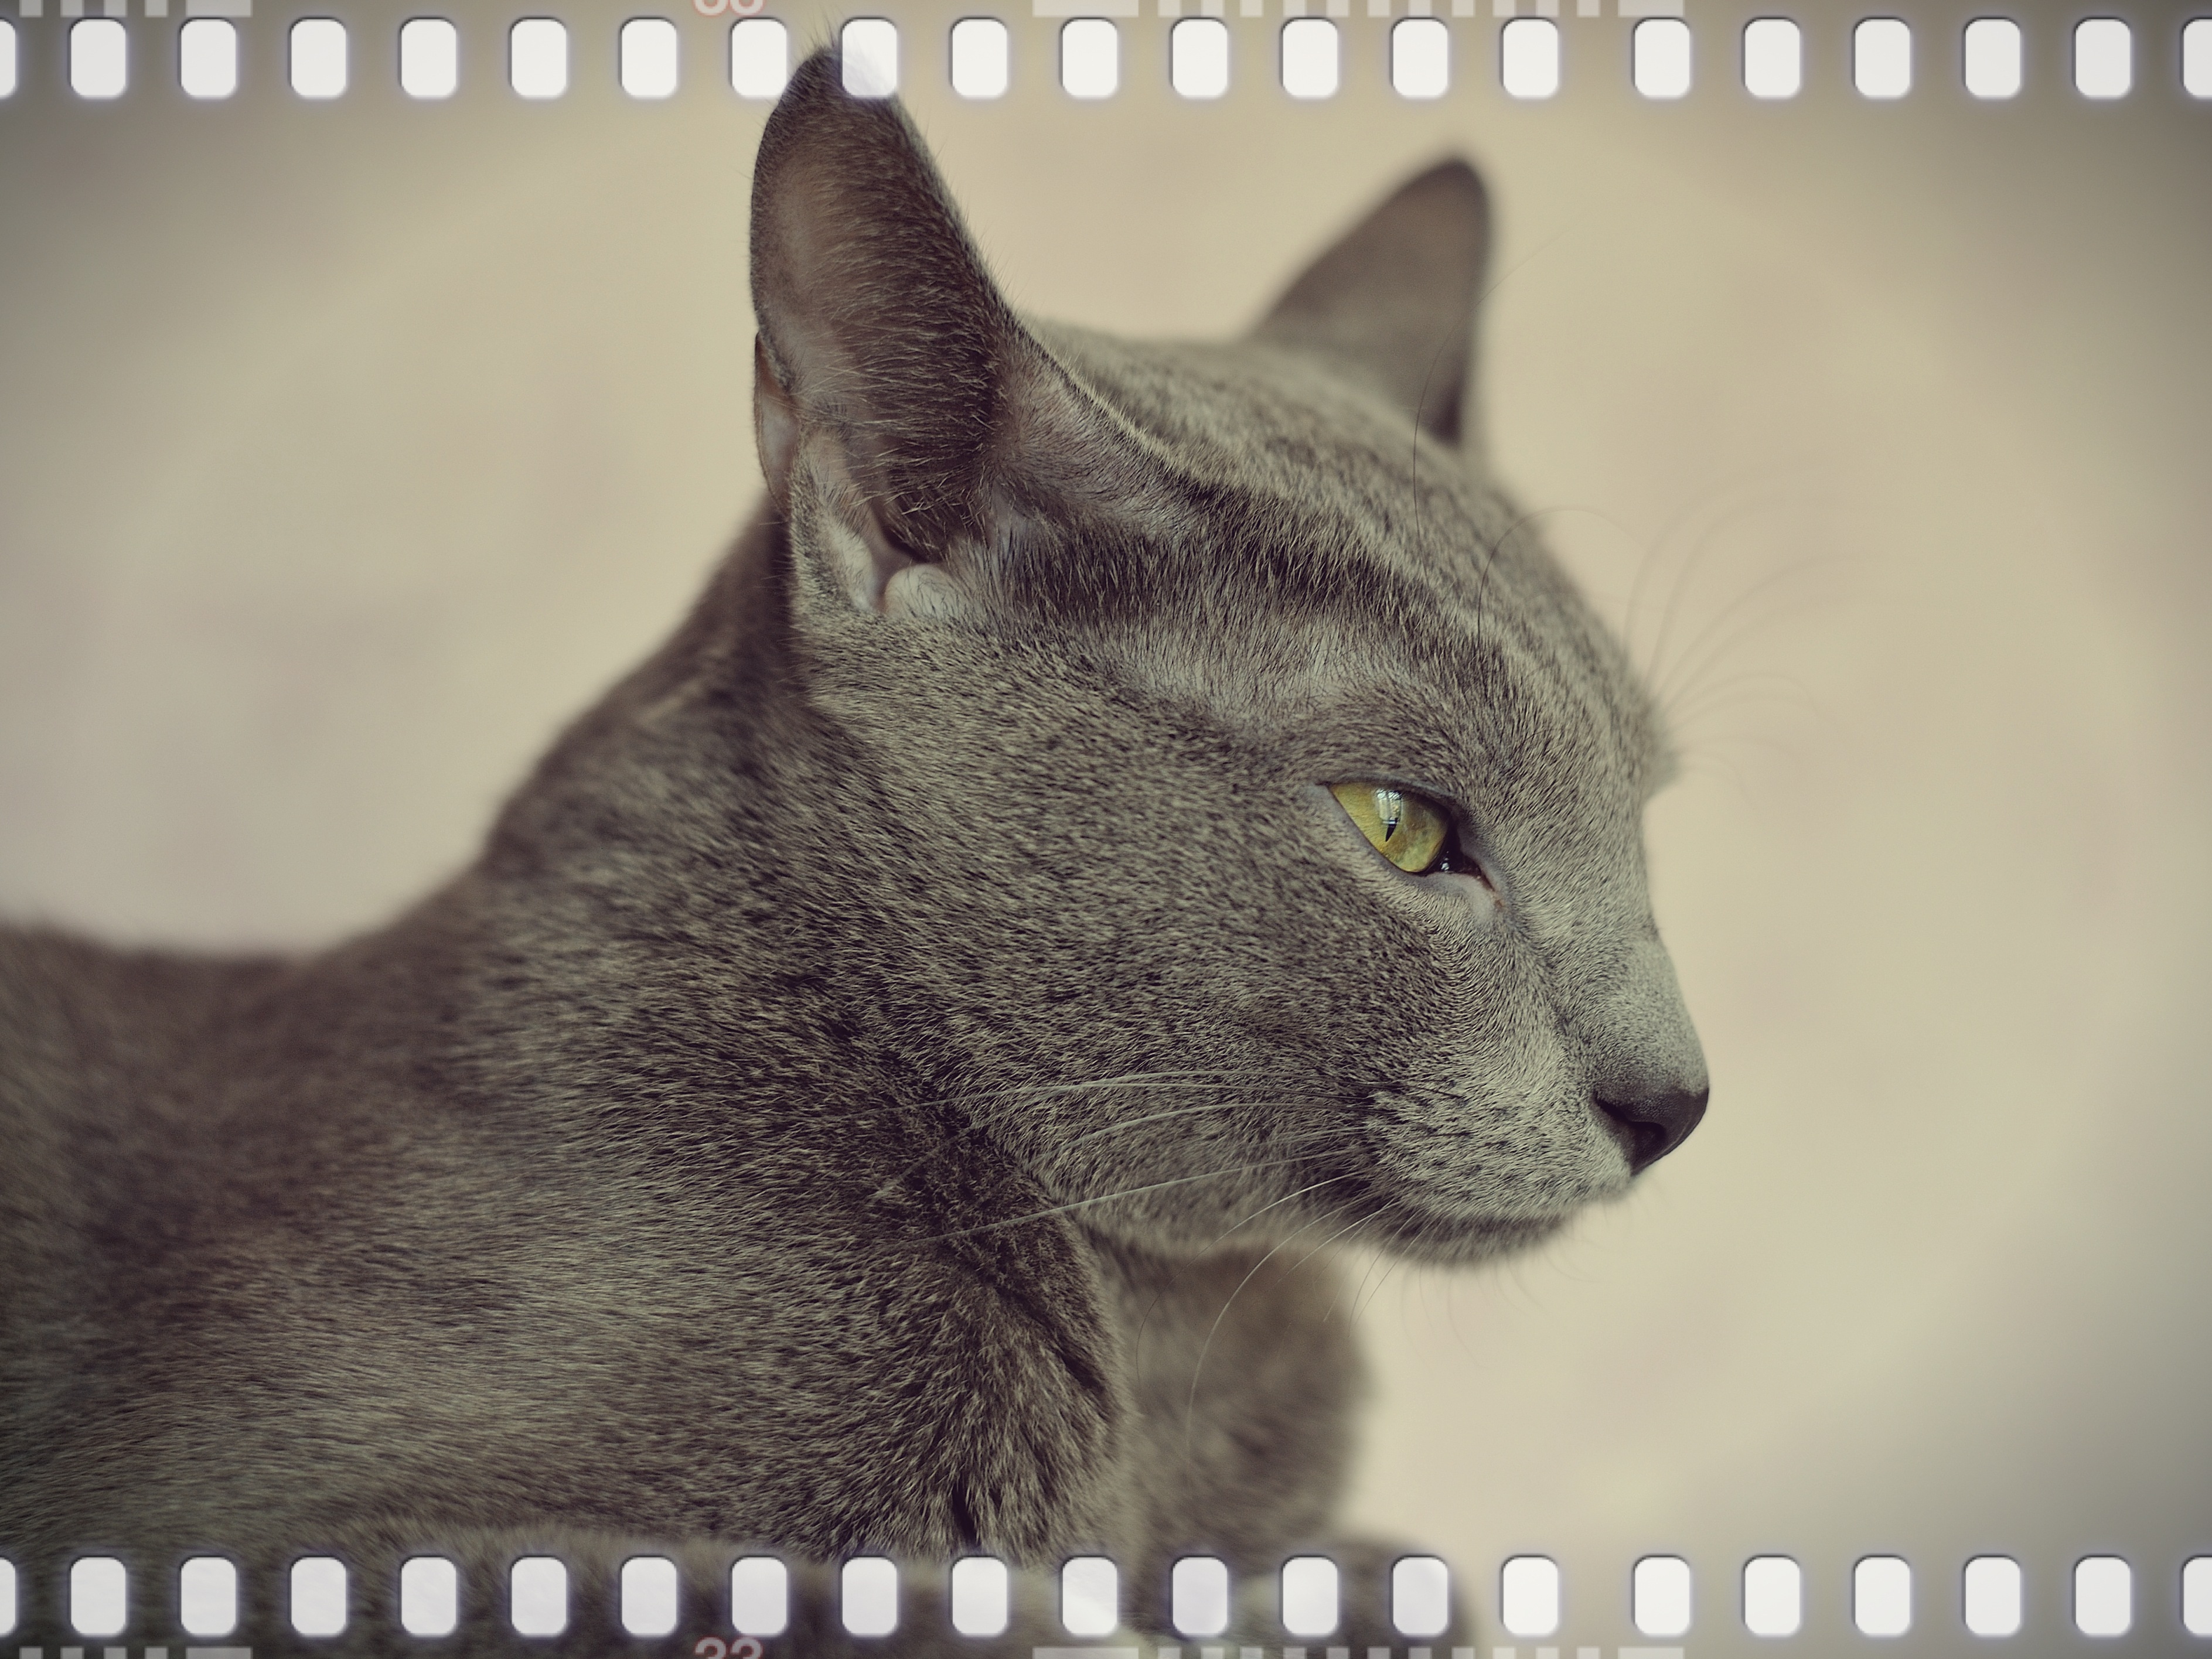
animal, pet, cat, mammal, fauna, close up, nose, eyes, whiskers, vertebrate, views, cat eyes, burmese, chartreux, cat person, russian blue, korat, small to medium sized cats, cat like mammal, domestic short haired cat